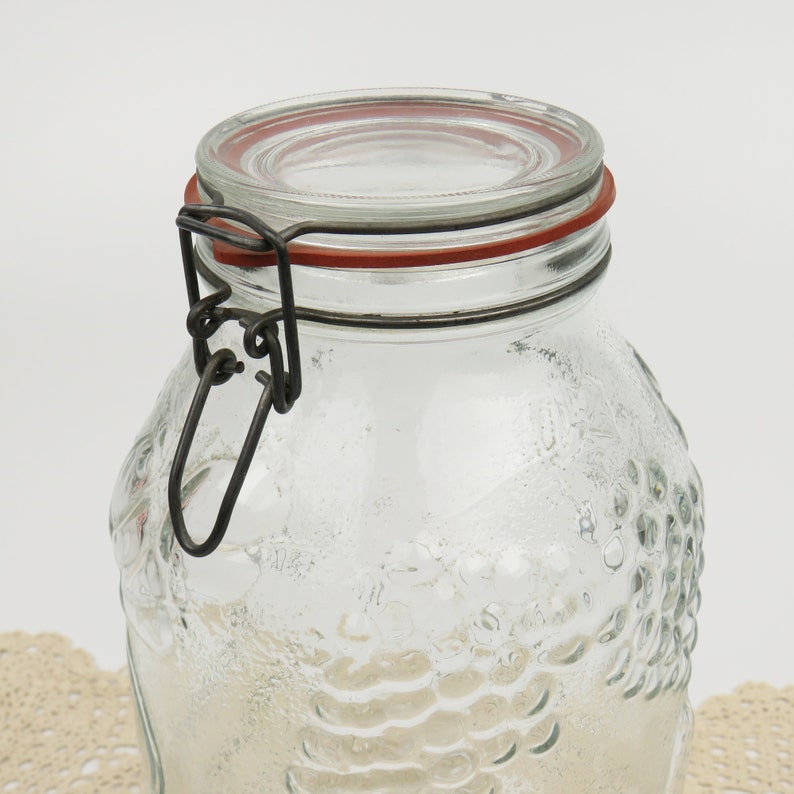
Waste category: glass